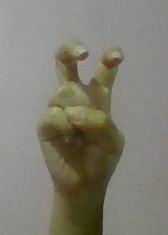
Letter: toot